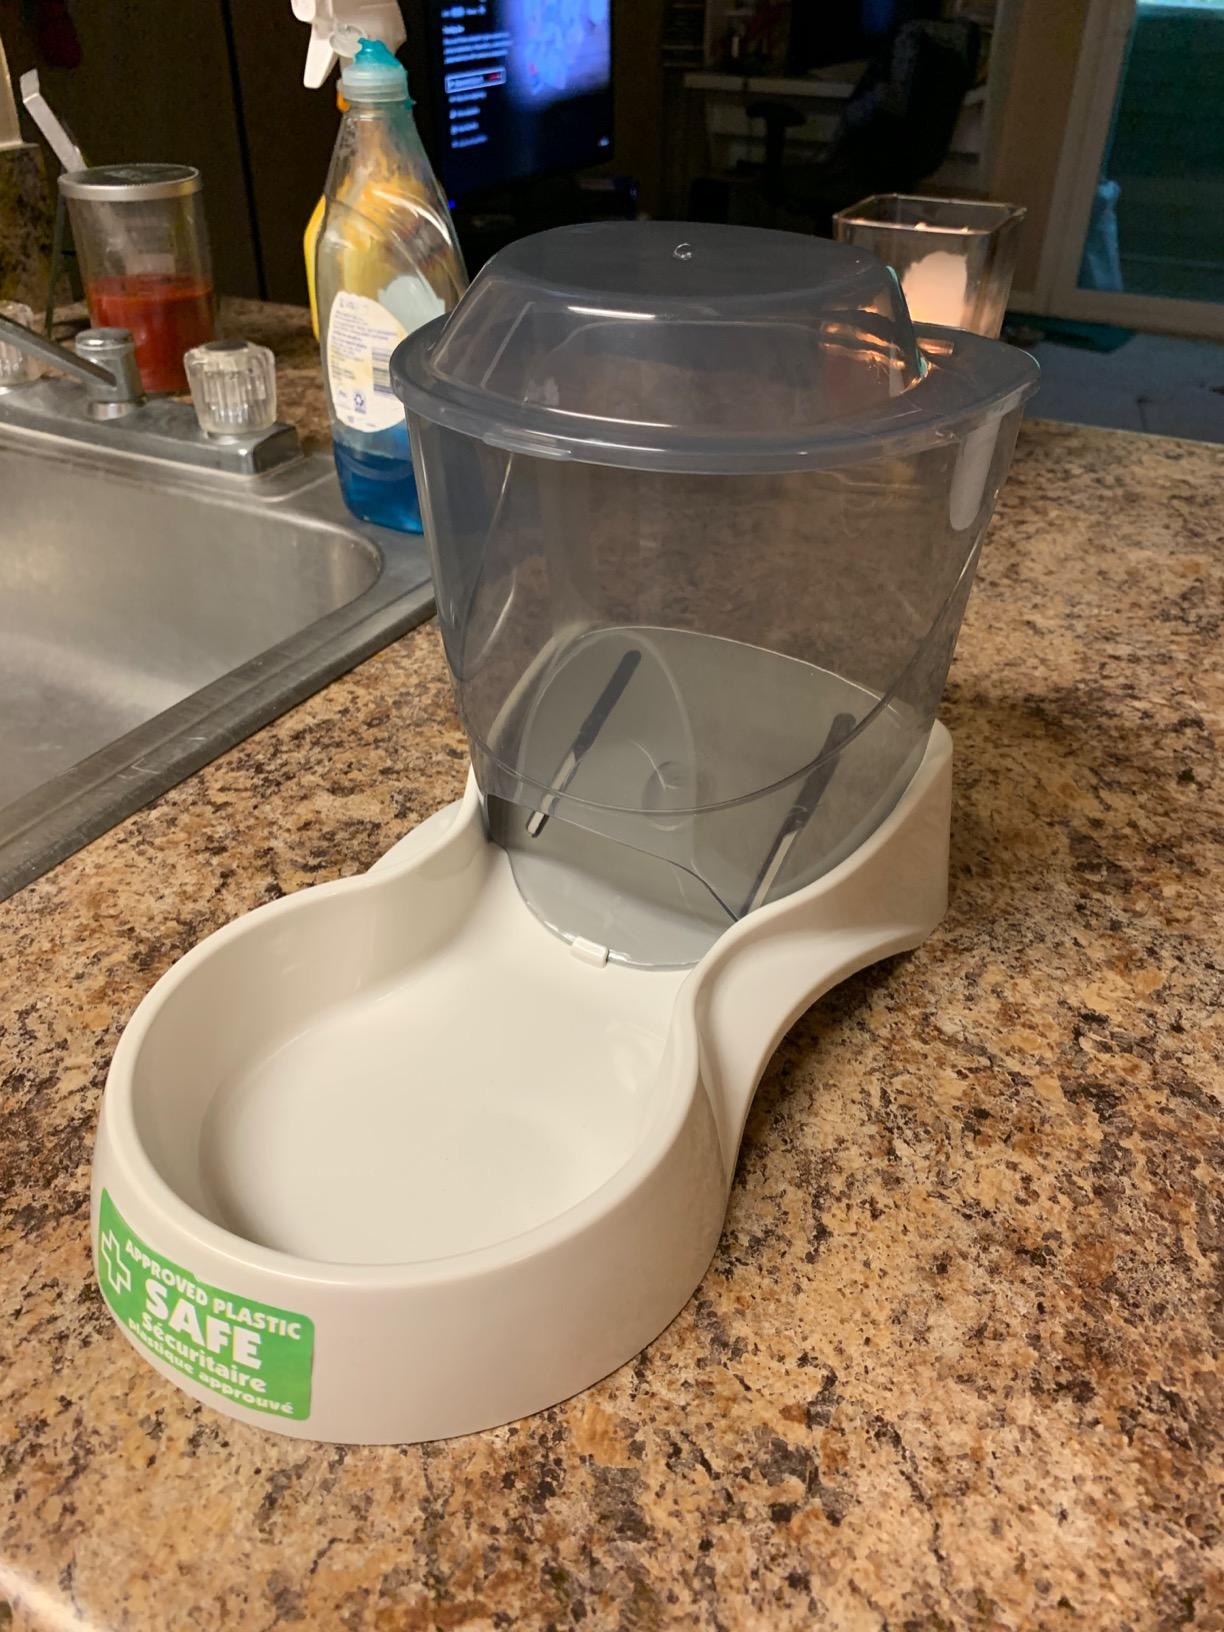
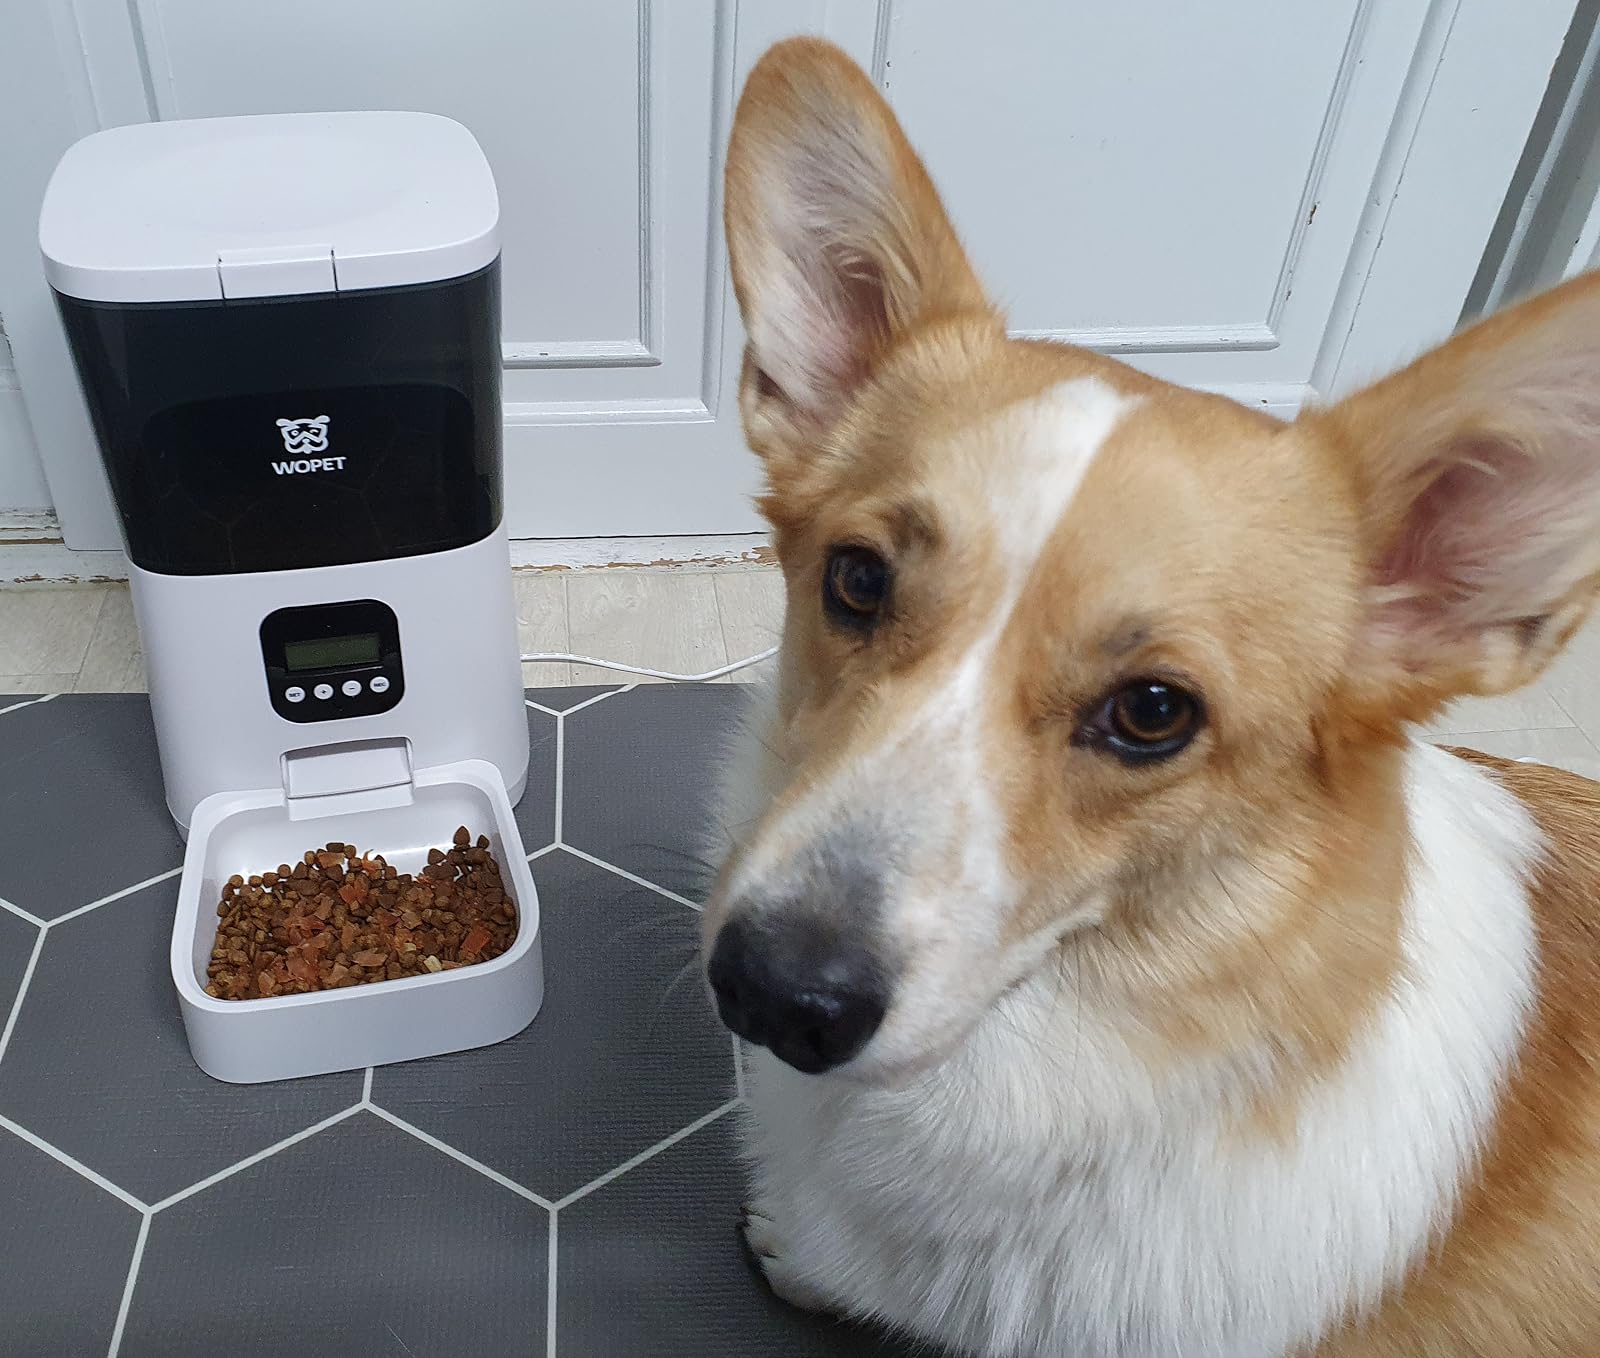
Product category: items_feeder
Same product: no